Siri Derkert

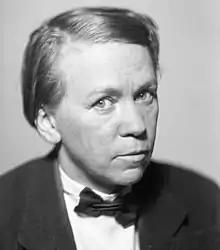
Siri Derkert in the 1940s

Siri Karin Derkert (30August 188828April 1973) was a Swedish artist and sculptor. She was also a strong advocate for peace, feminism and environmental issues.